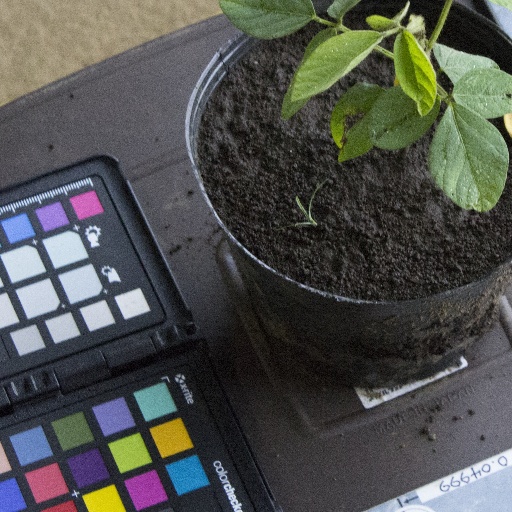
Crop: soybean